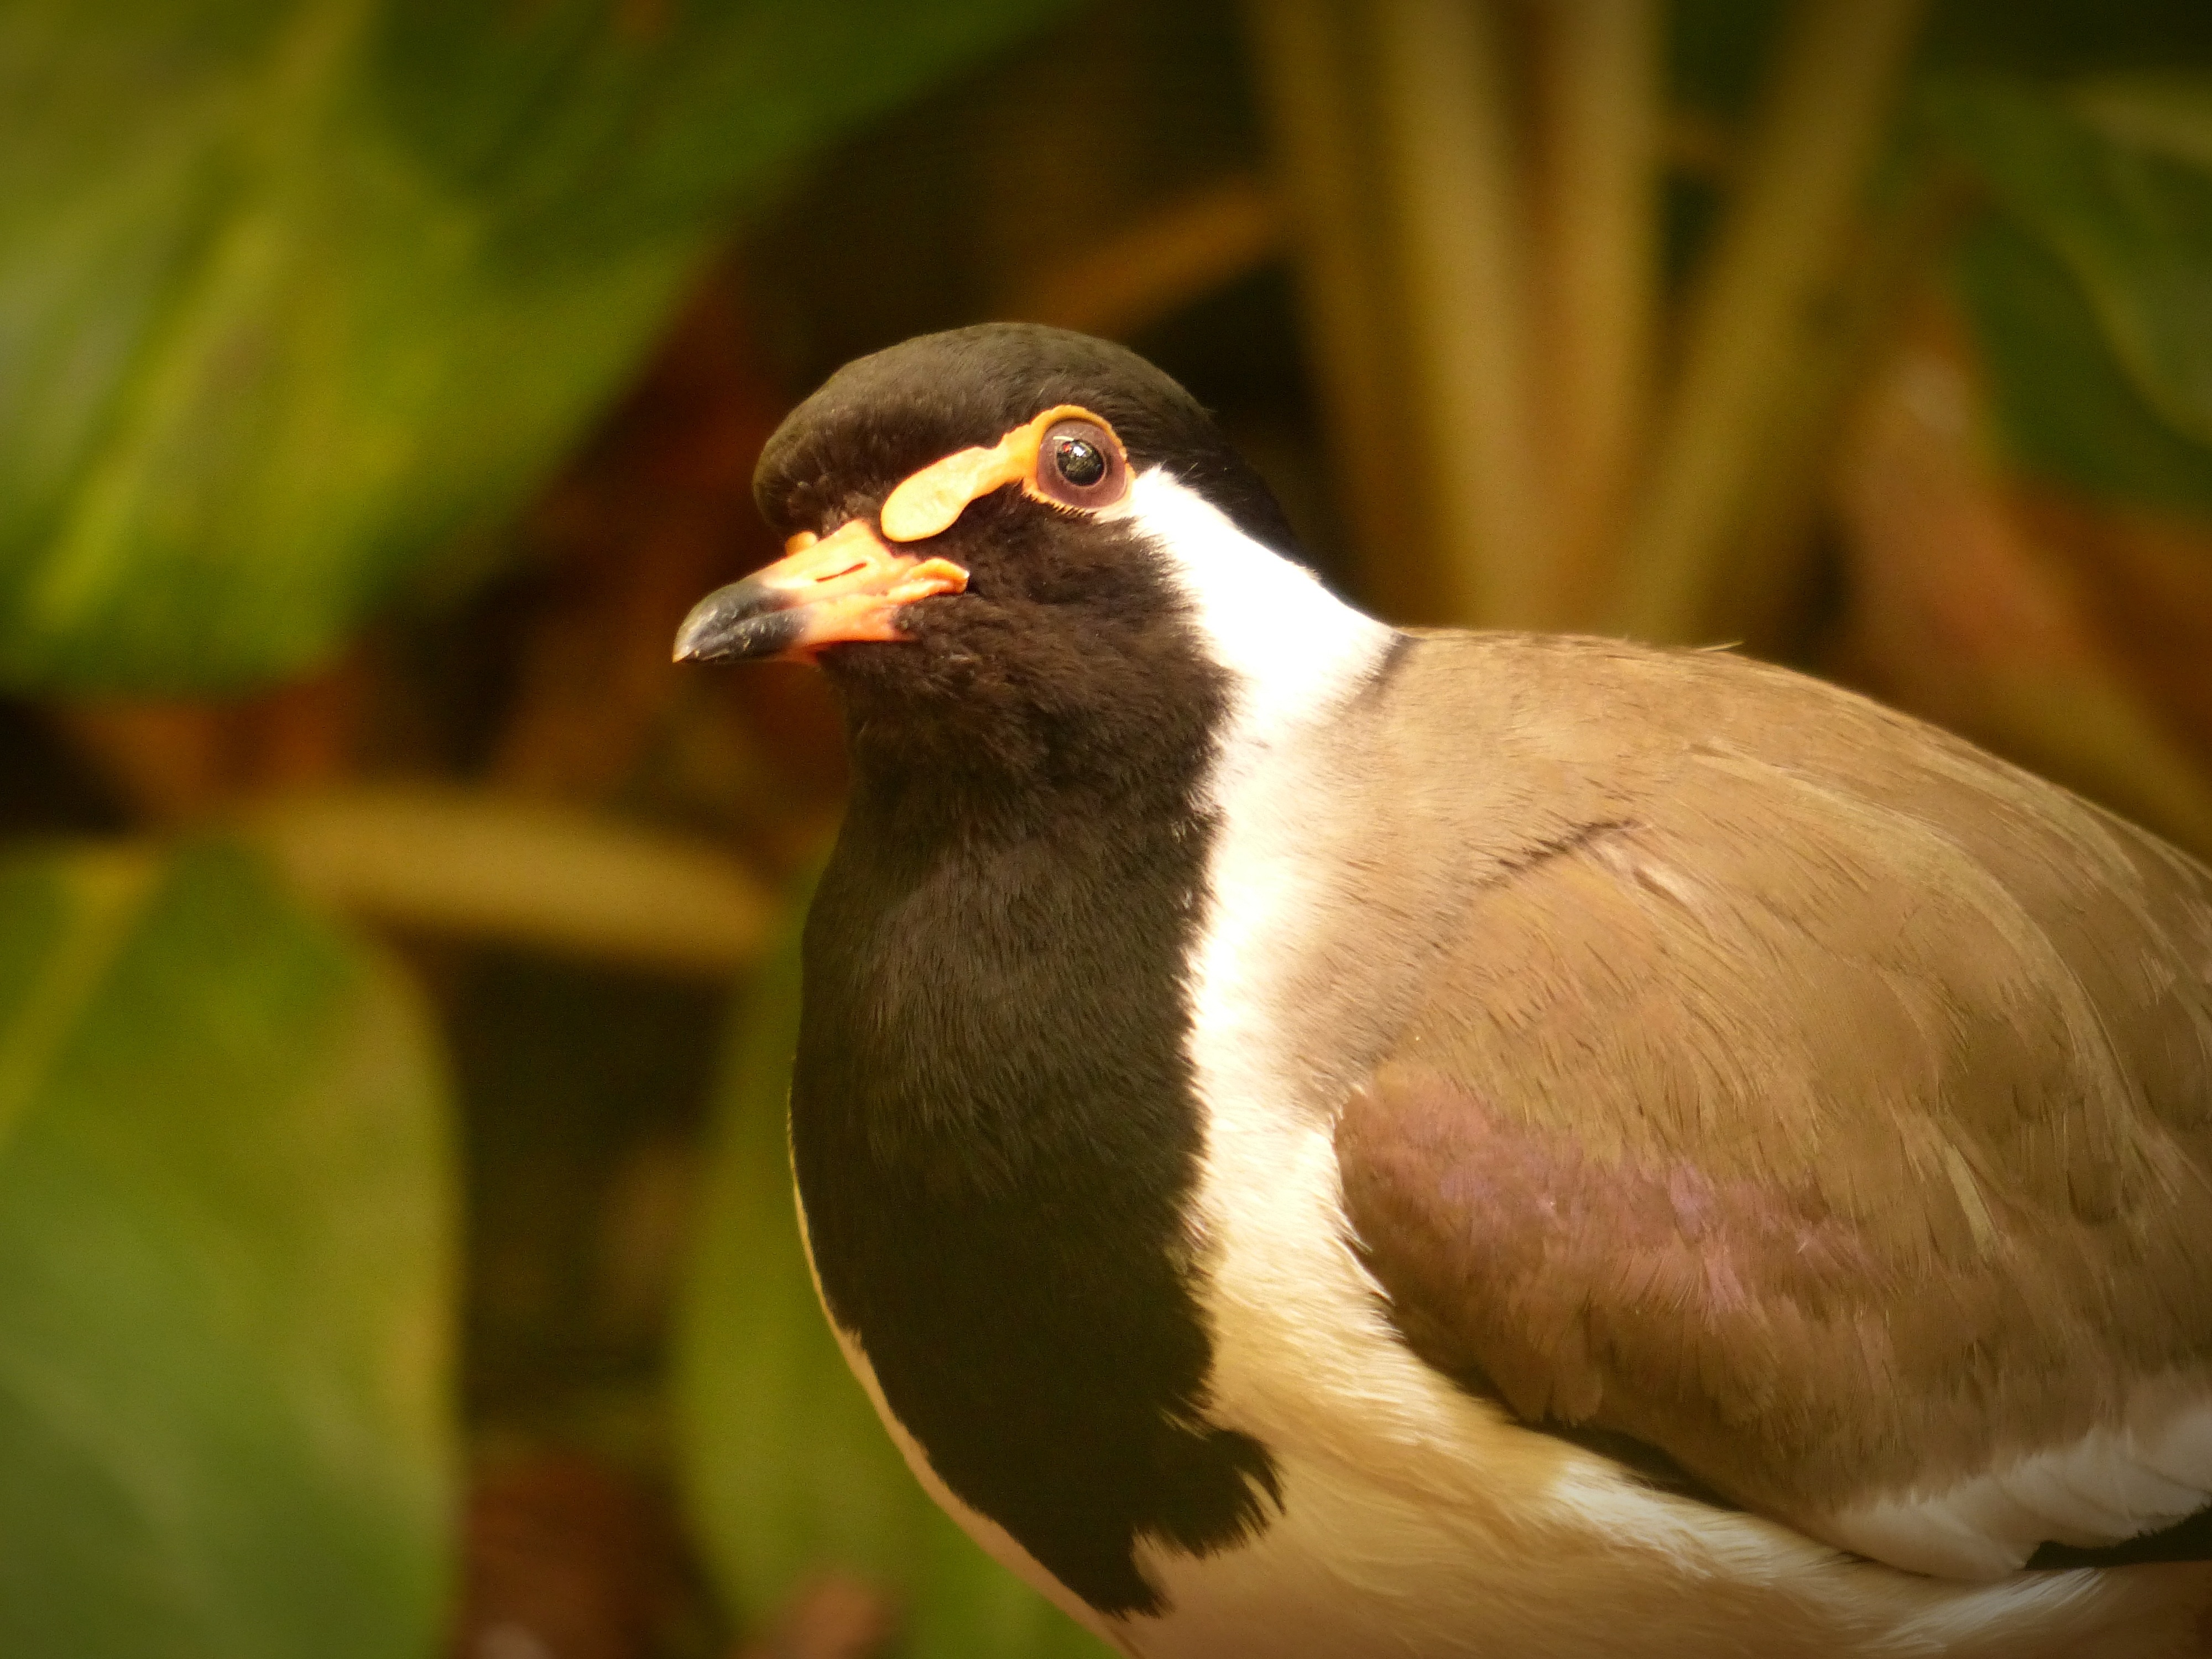
nature, bird, wildlife, beak, fauna, plumage, poultry, close up, vertebrate, bill, finch, animal world, lapwing, perching bird